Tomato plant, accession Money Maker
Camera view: vertical (180 deg); turntable rotation: 90 degrees
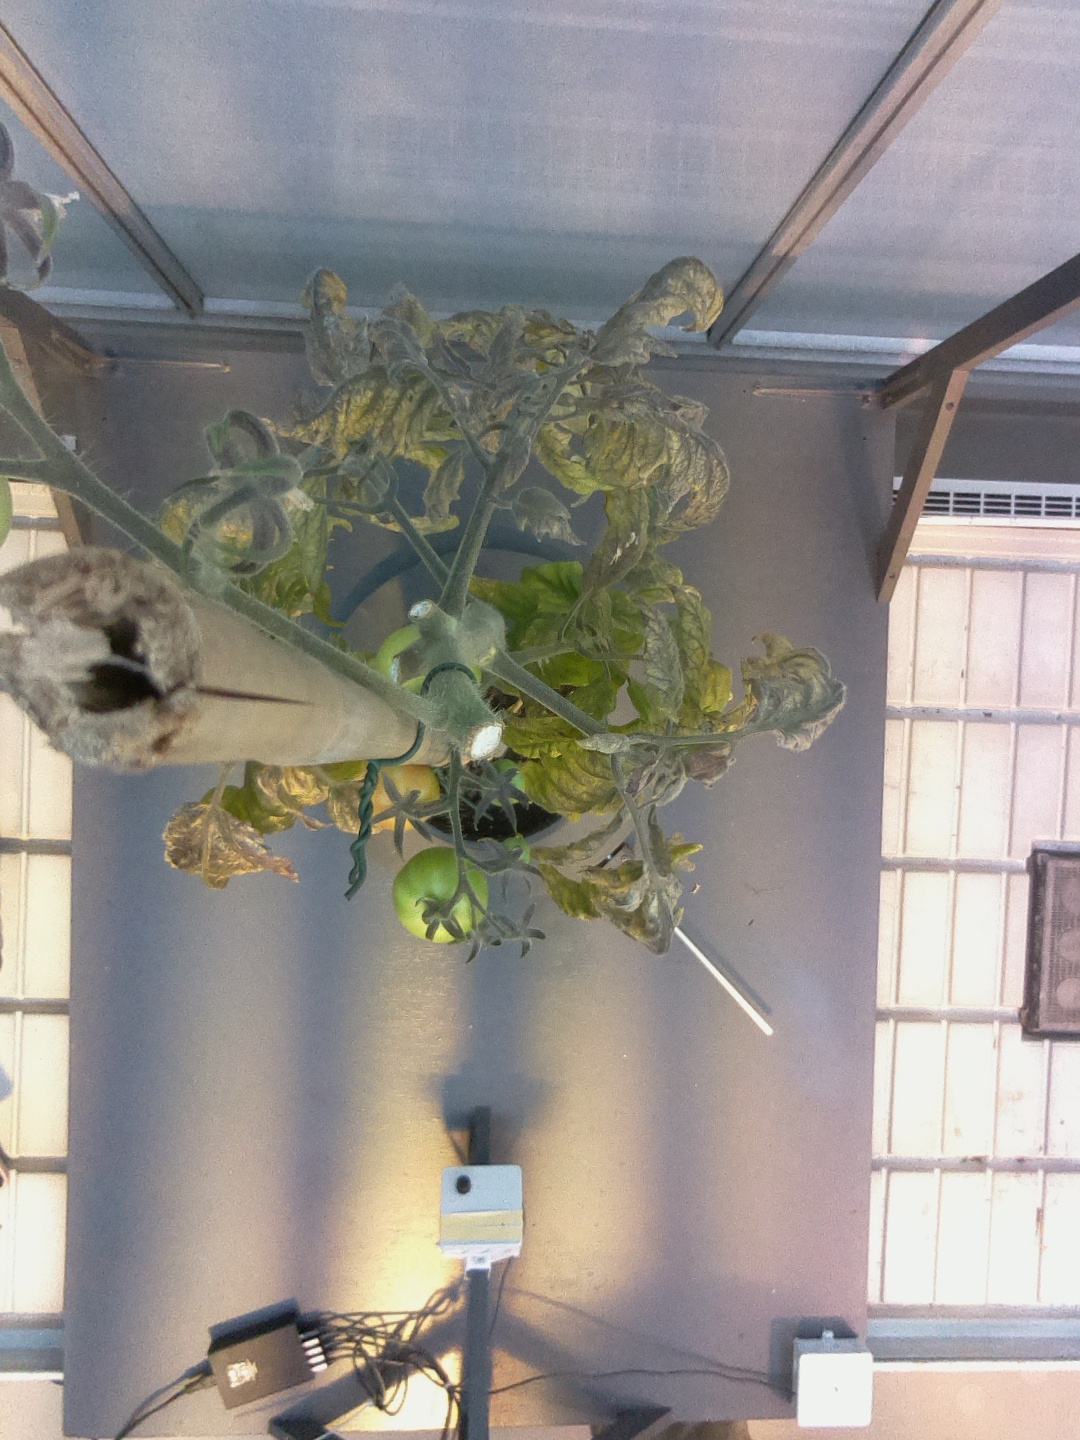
BBCH growth stage 80: fruits start showing typical ripe color (orange -> red)